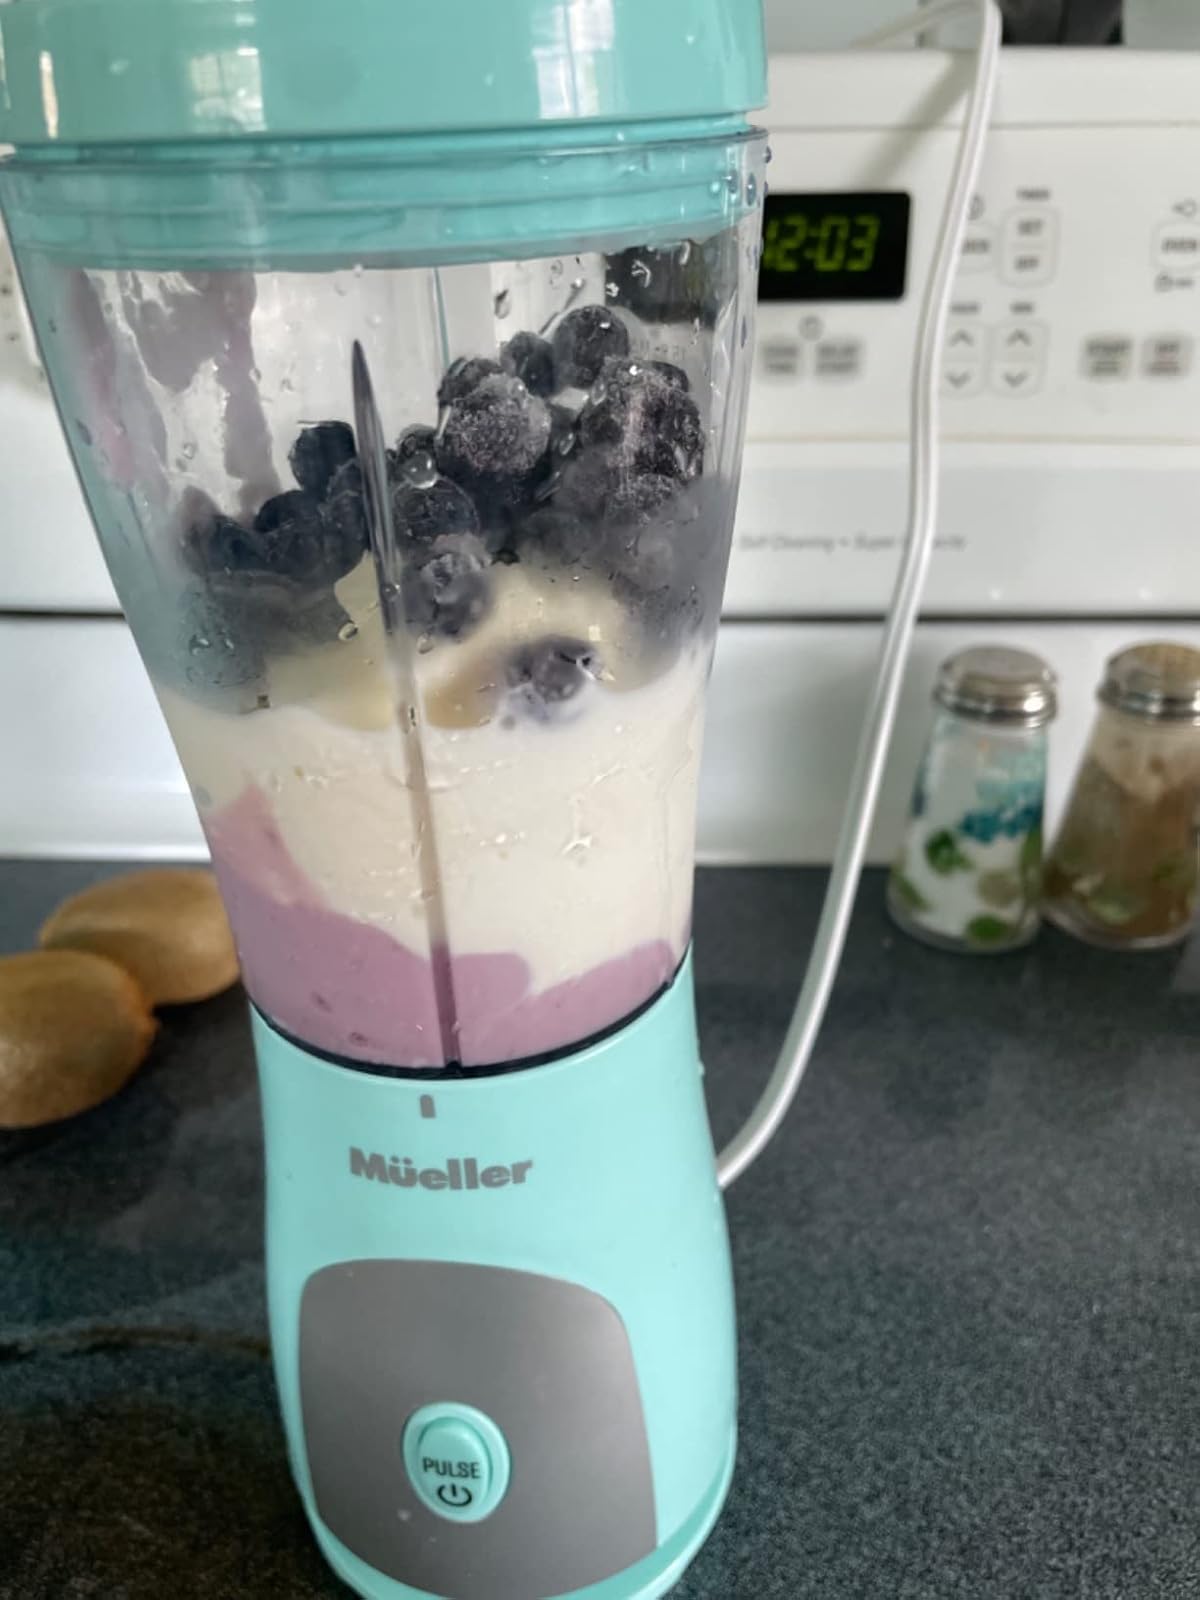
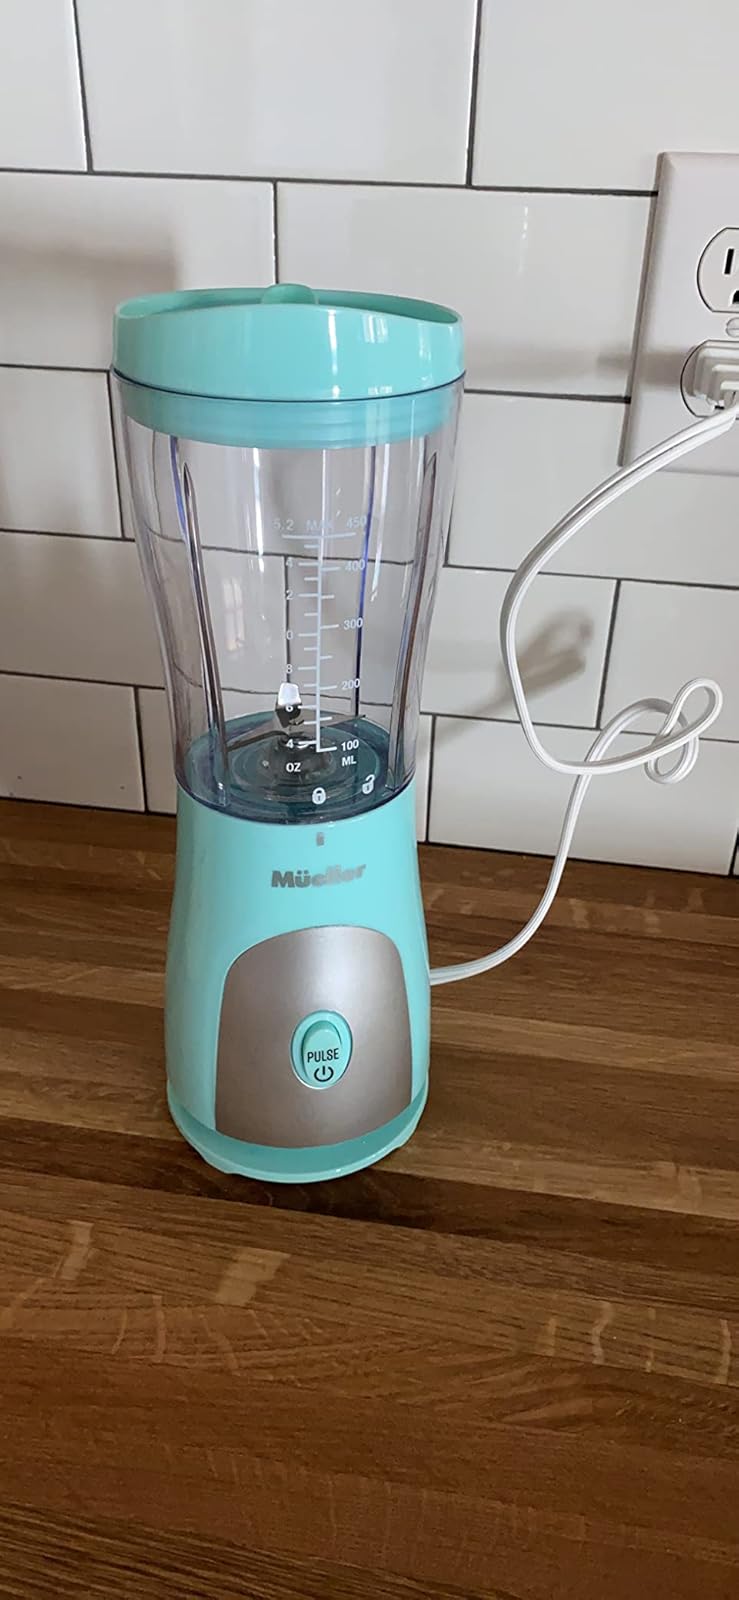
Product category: items_blender
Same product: yes